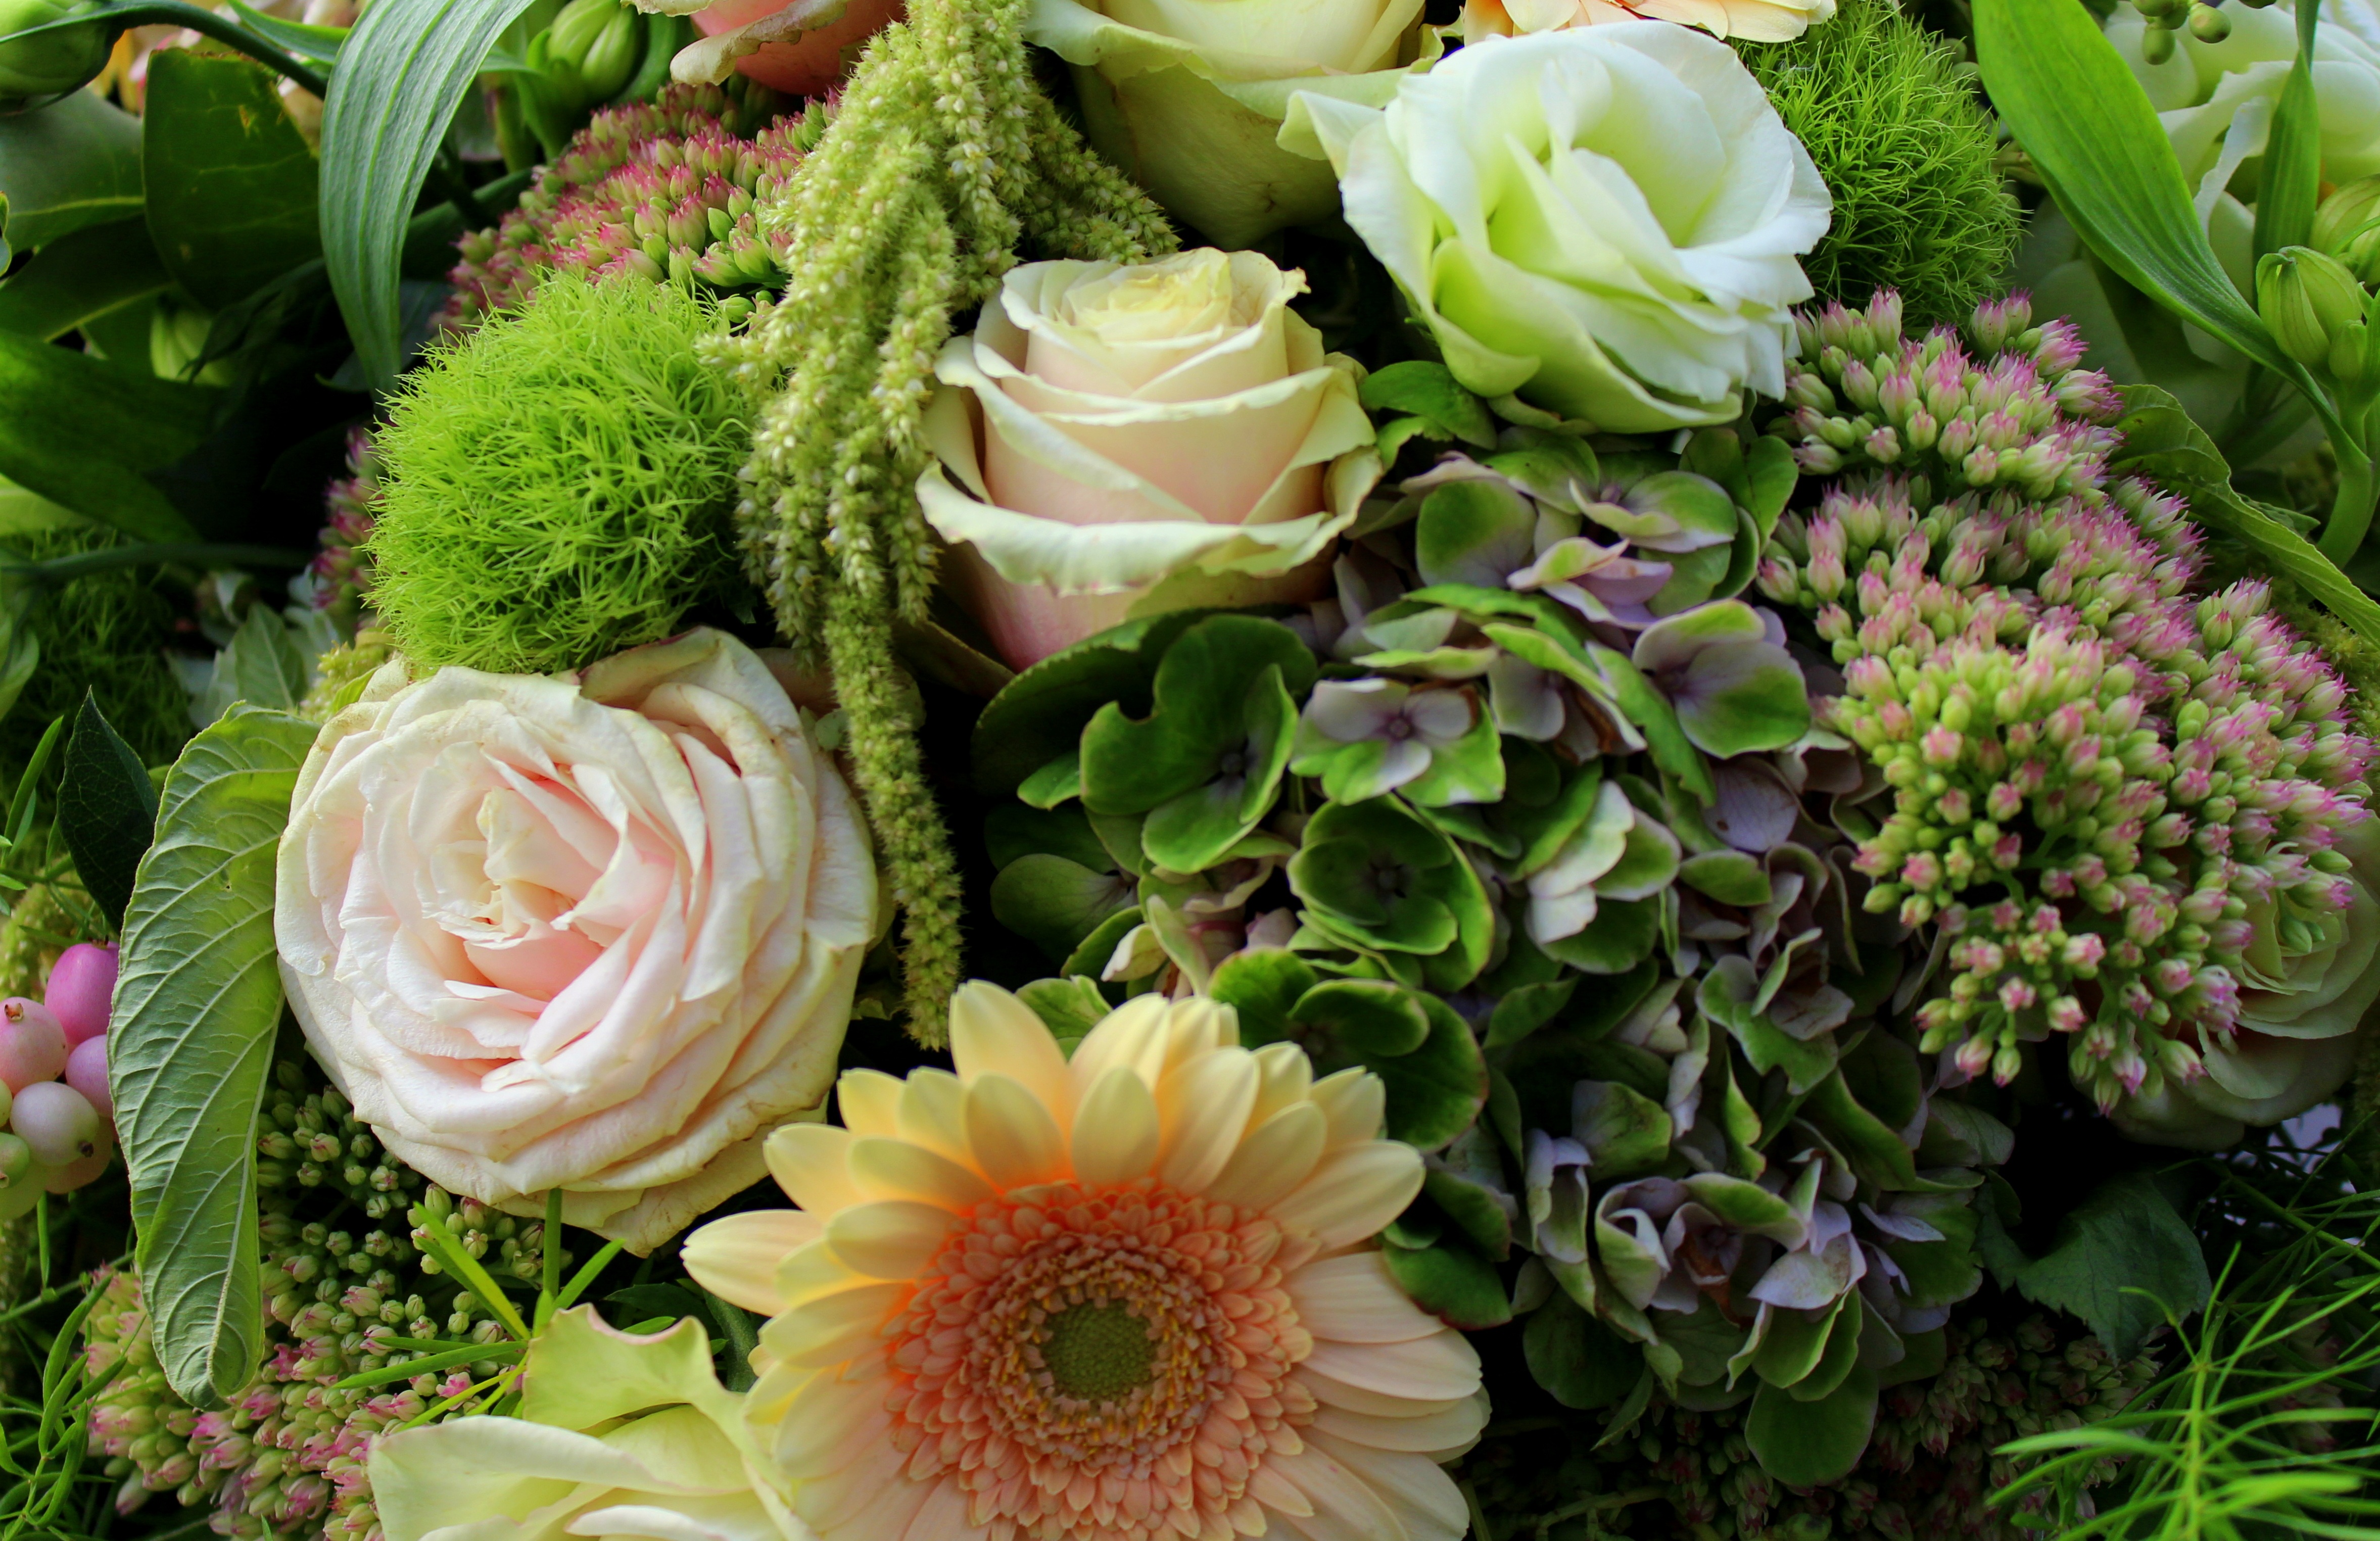
blossom, plant, flower, bloom, botany, close, flora, flowers, composition, protect, floristry, retail, flowering plant, daisy family, shooting club, flower bouquet, cut flowers, floral design, bouqet, land plant, flower arranging